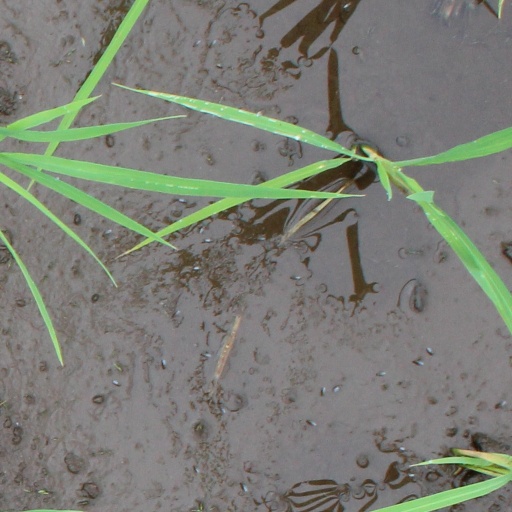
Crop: rice